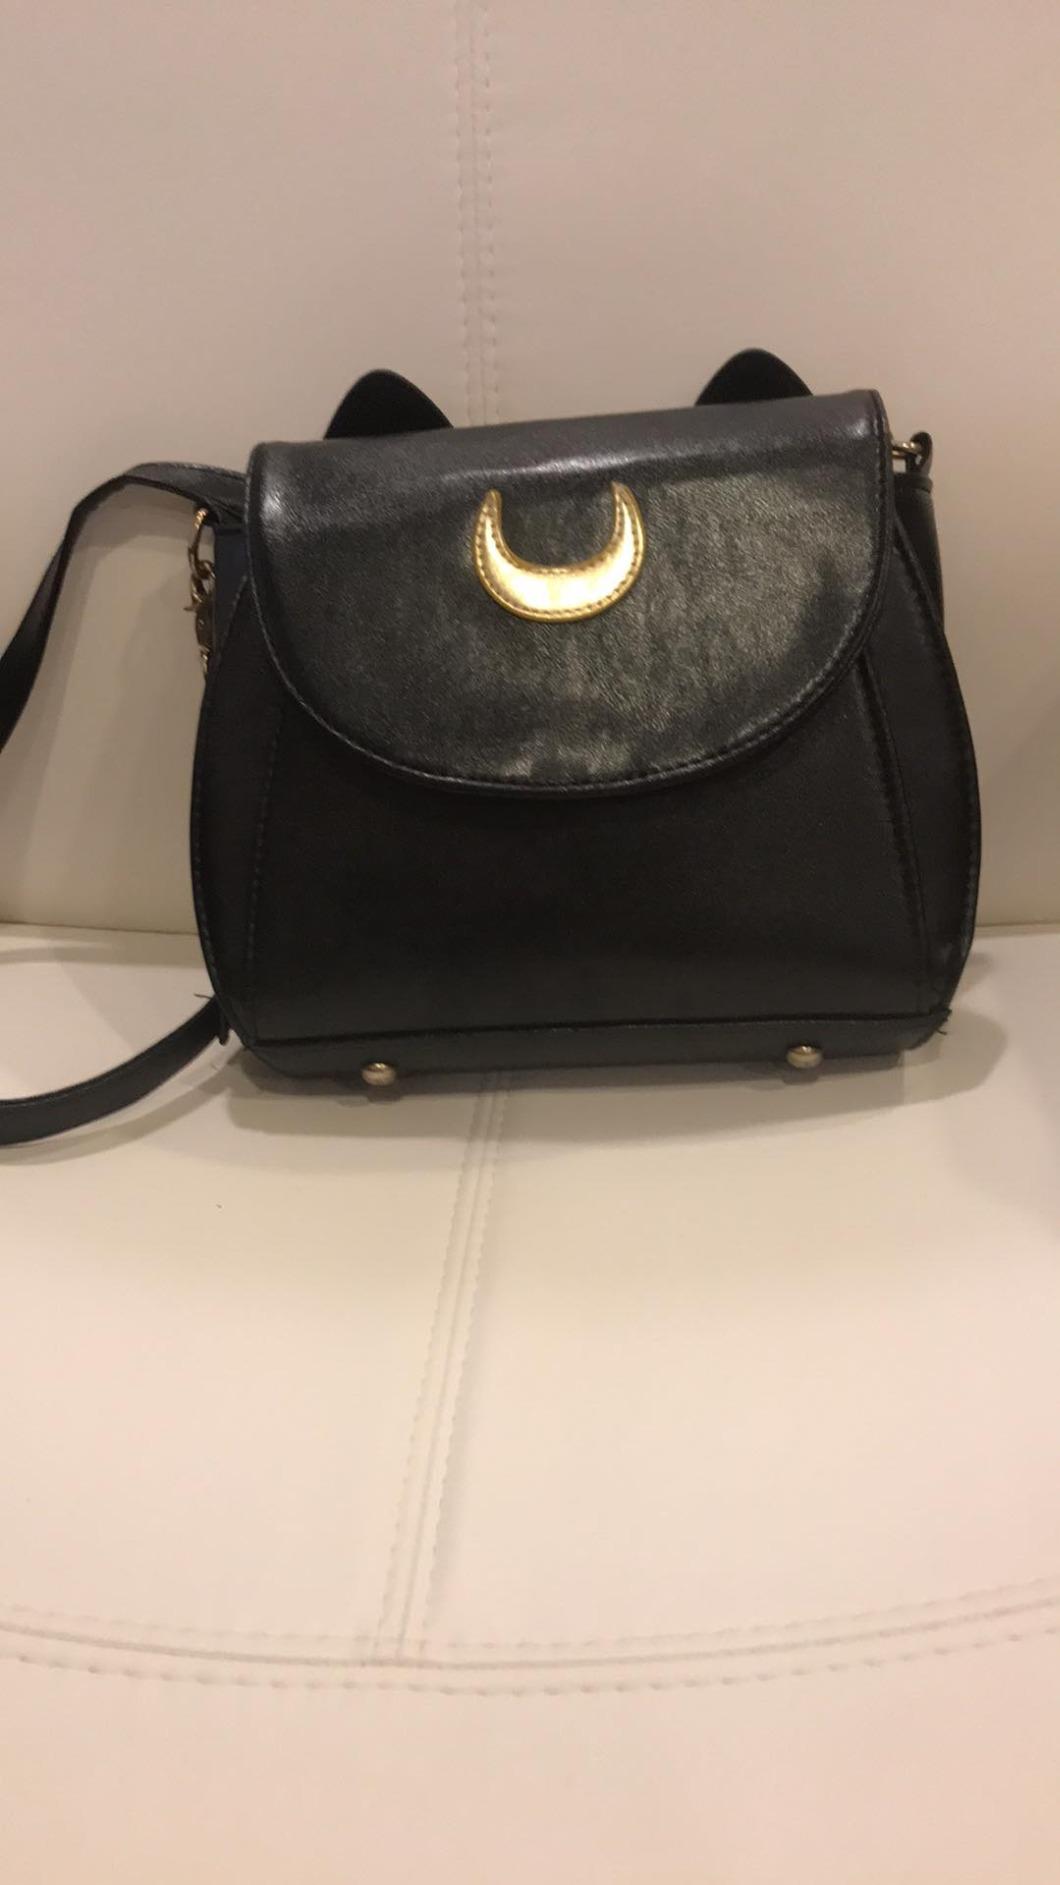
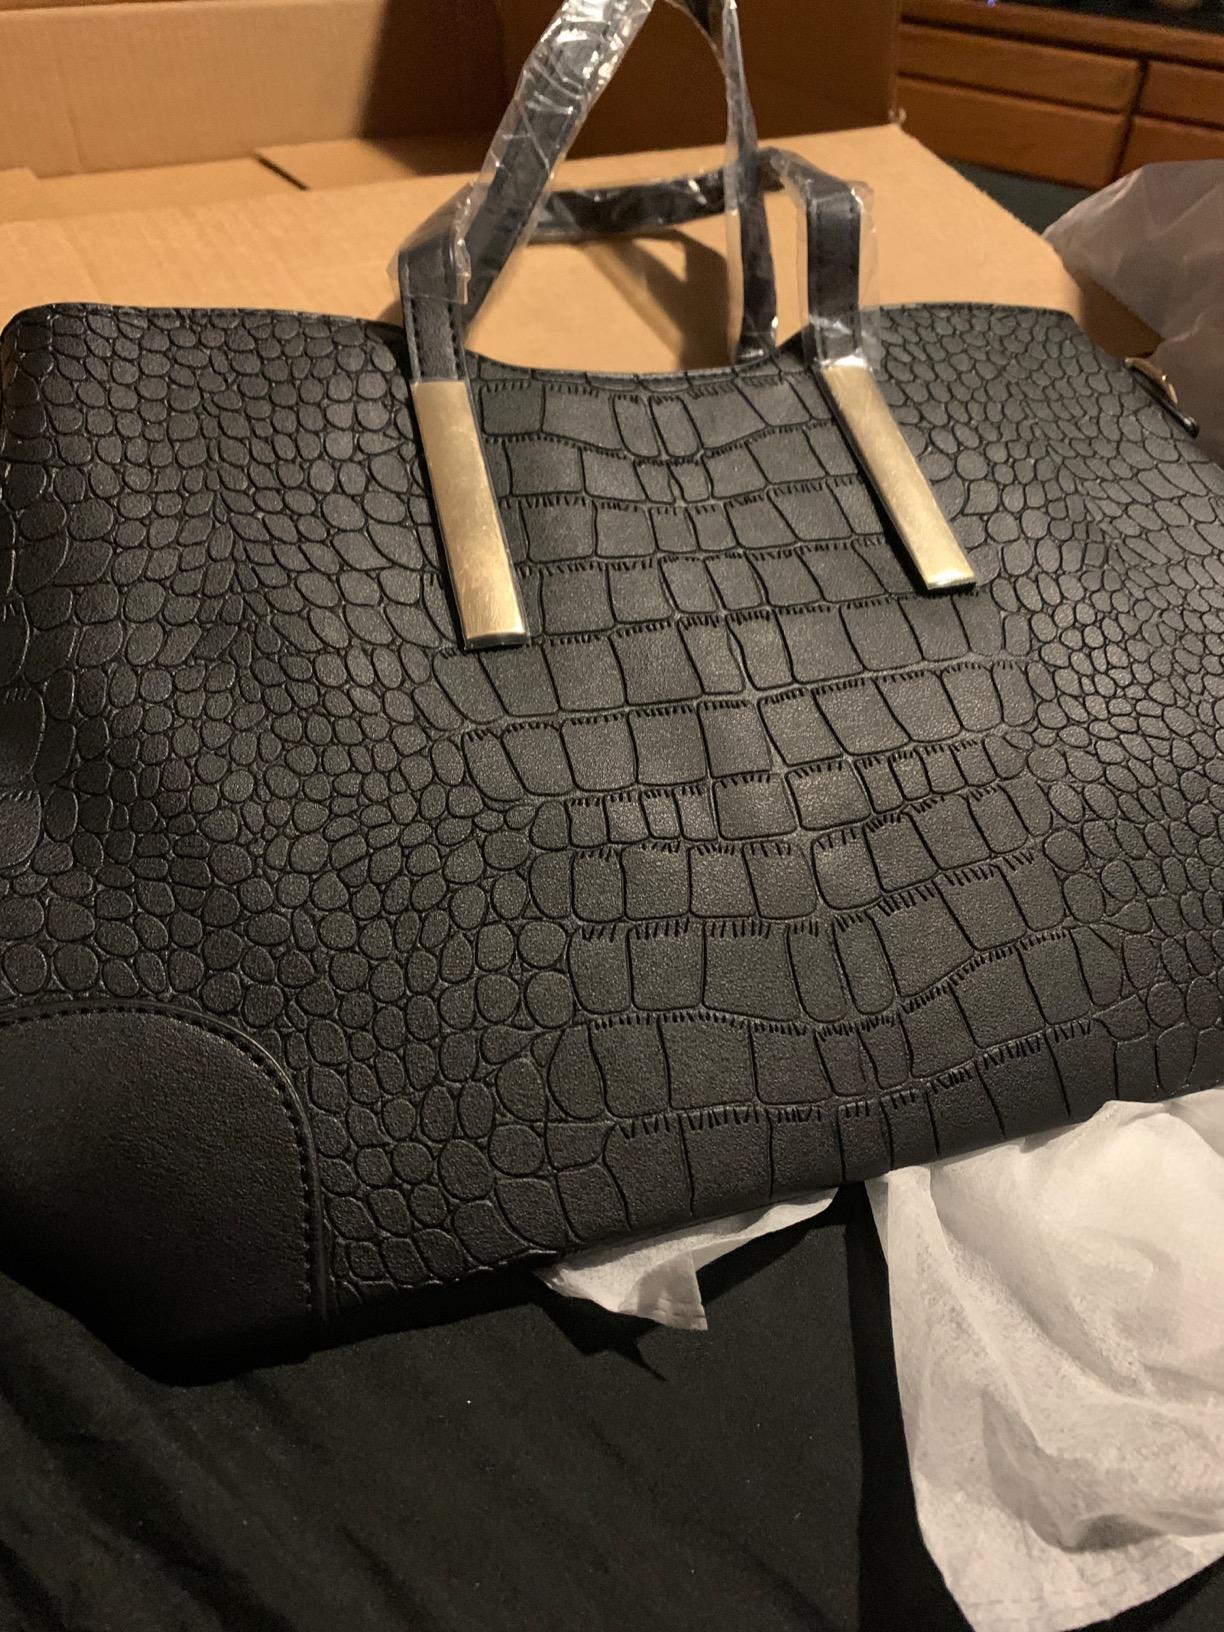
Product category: accessories_handbag
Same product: no